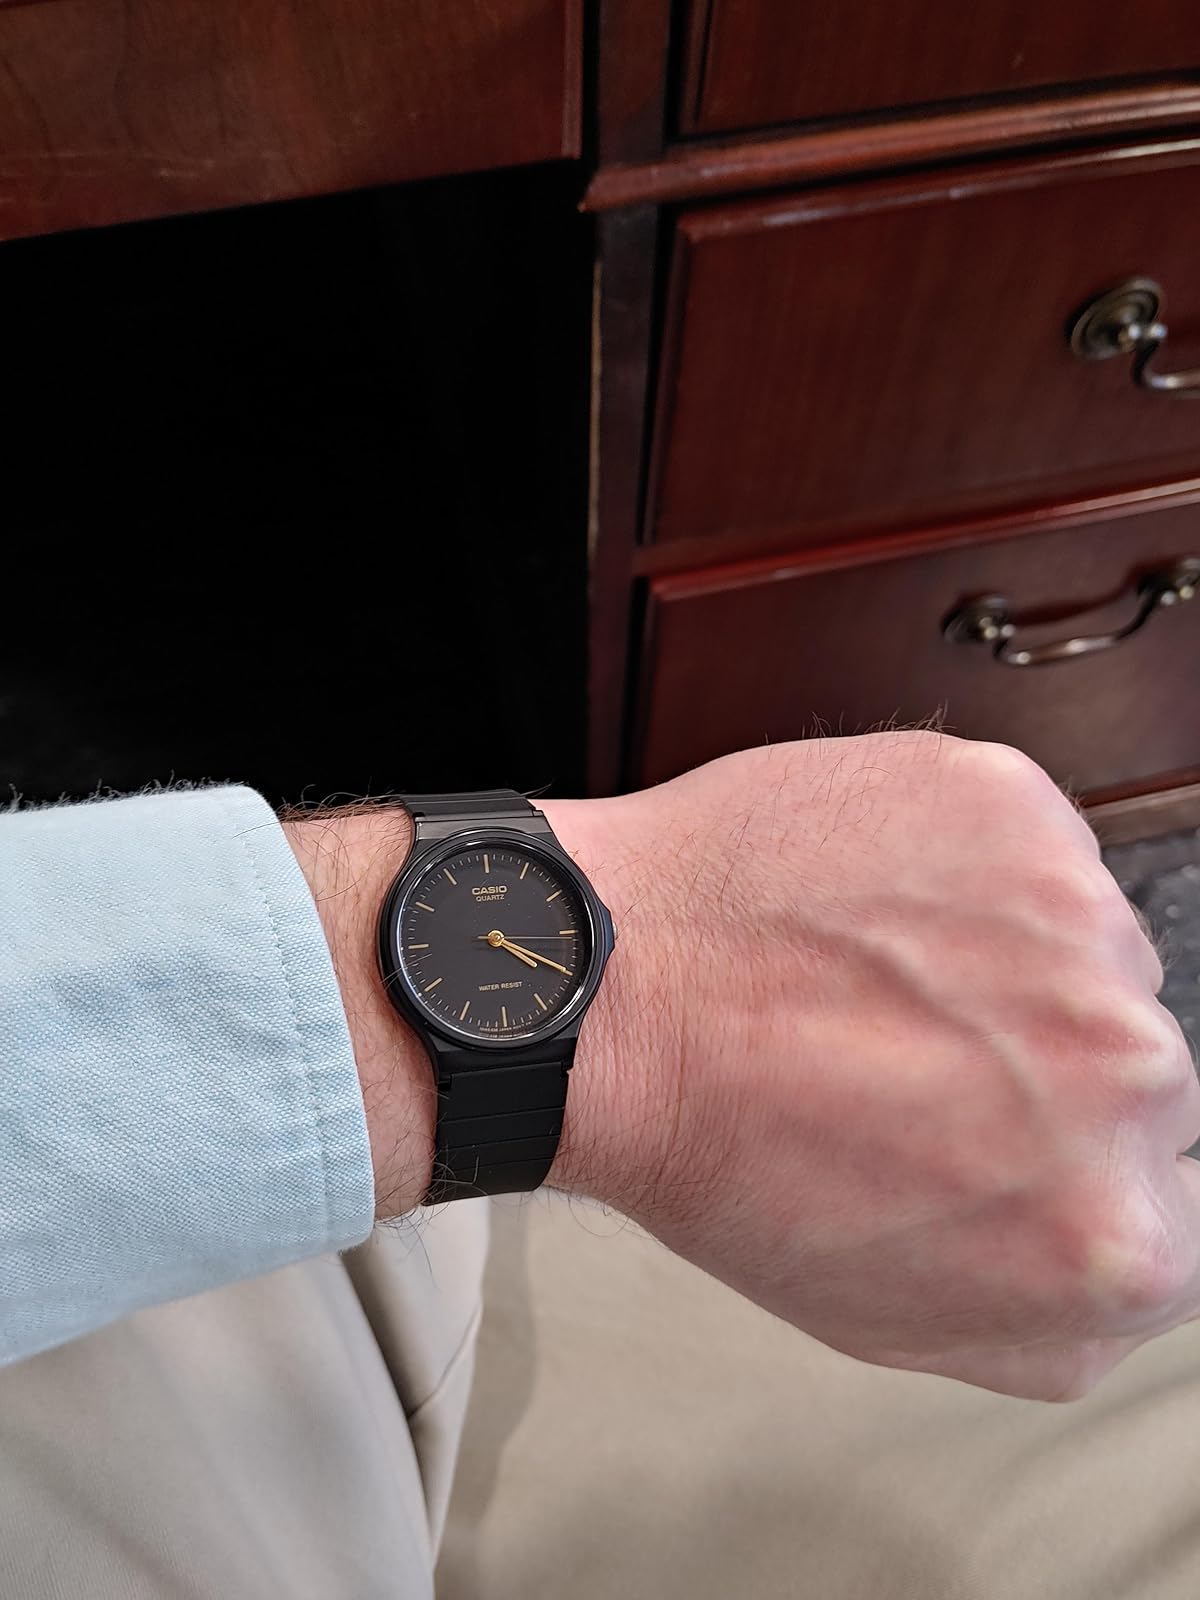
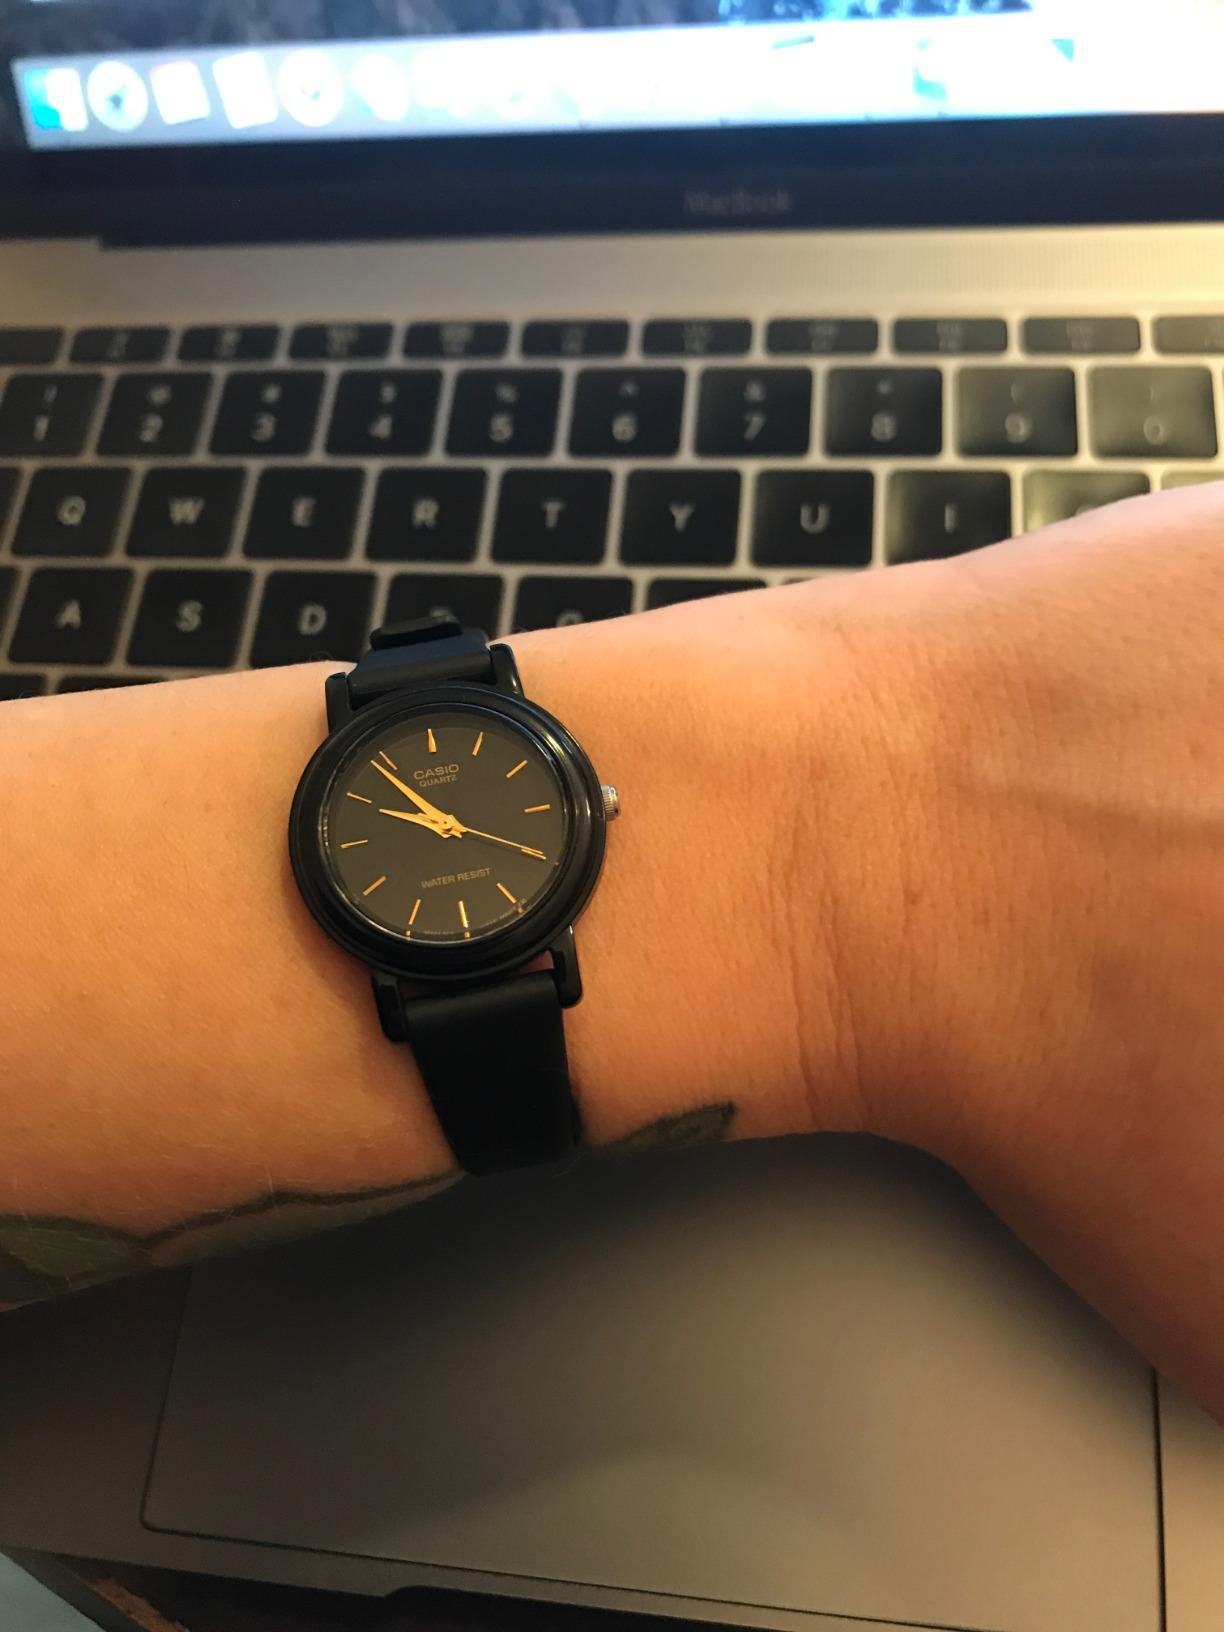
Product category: accessories_watch
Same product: no